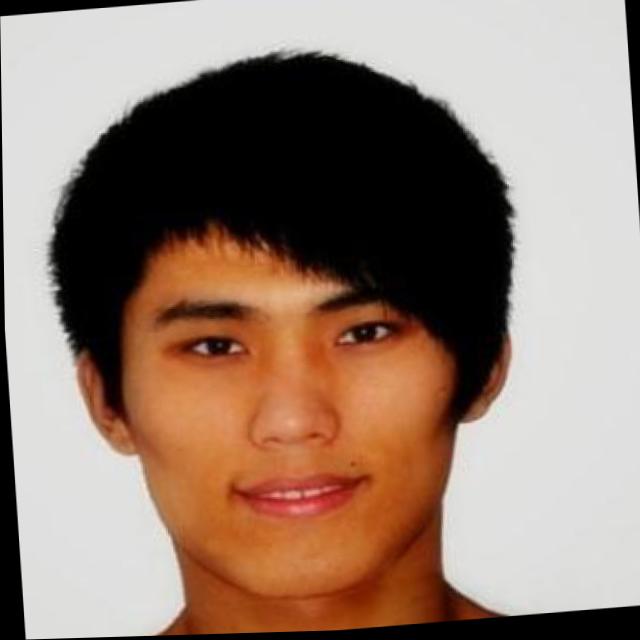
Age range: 13-20